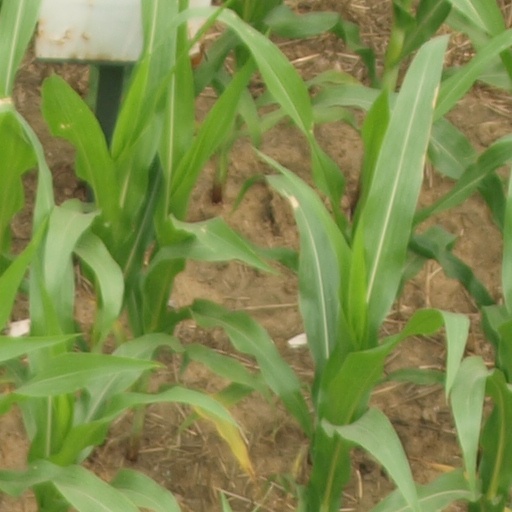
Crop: maize; corn